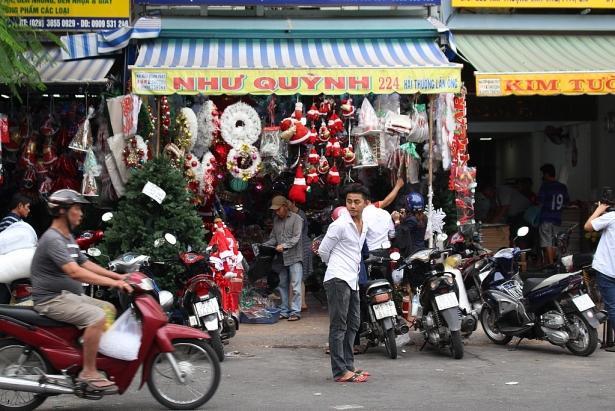
có nhiều người đang đứng ở trước quầy hàng bán đồ trang trí giáng sinh